Roman imperial cult

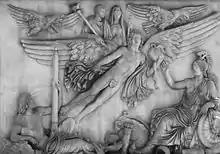
A winged genius raises Antoninus Pius and his Empress Faustina in apotheosis, escorted by two eagles. From the column-base of Antoninus Pius, Vatican.

Diocletian's avowed conservatism almost certainly precludes a systematic design toward personal elevation as a "divine monarch". Rather, he formally elaborated imperial ceremony as a manifestation of the divine order of Empire and elevated emperorship as the supreme instrument of the divine will. The idea was Augustan, or earlier, expressed most clearly in Stoic philosophy and the solar cult, especially under Aurelian. At the very beginning of his reign, before his Tetrarchy, Diocletian had adopted the "" of "Jovius"; his co-Augustus adopted the title "Herculius". During the Tetrarchy, such titles were multiplied, but with no clear reflection of implicit divine seniority: in one case, the divine "signum" of the Augustus is inferior to that of his Caesar. These divine associations may have followed a military precedent of emperors as "comes" to divinities (or divinities as "comes" to emperors). Moreover, the divine "signum" appears in the fairly narrow context of court panegyric and civil etiquette. It makes no appearance on the general coinage or statuary of the Tetrarchs, who are presented as impersonal, near-homogenous abstractions of imperial might and unity.